Brook Watson

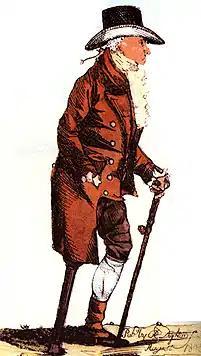
Caricature of Watson by Robert Dighton, 1803

While swimming alone in Havana harbour, Cuba, in 1749, the 14-year-old Watson was attacked by a shark. The shark attacked twice before Watson was rescued. The first time, the shark removed flesh from below the calf of Watson's right leg; the second time, it bit off his right foot at the ankle. Watson was rescued by his shipmates, but his leg had to be amputated below the knee. Watson recuperated in a Cuban hospital and recovered within three months.